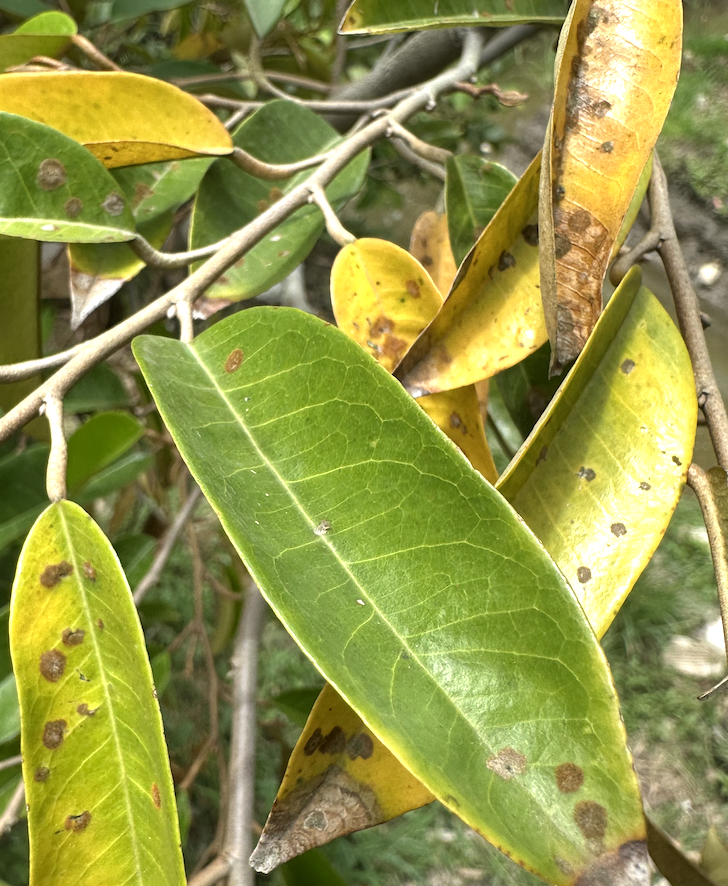
Label: stem_blight